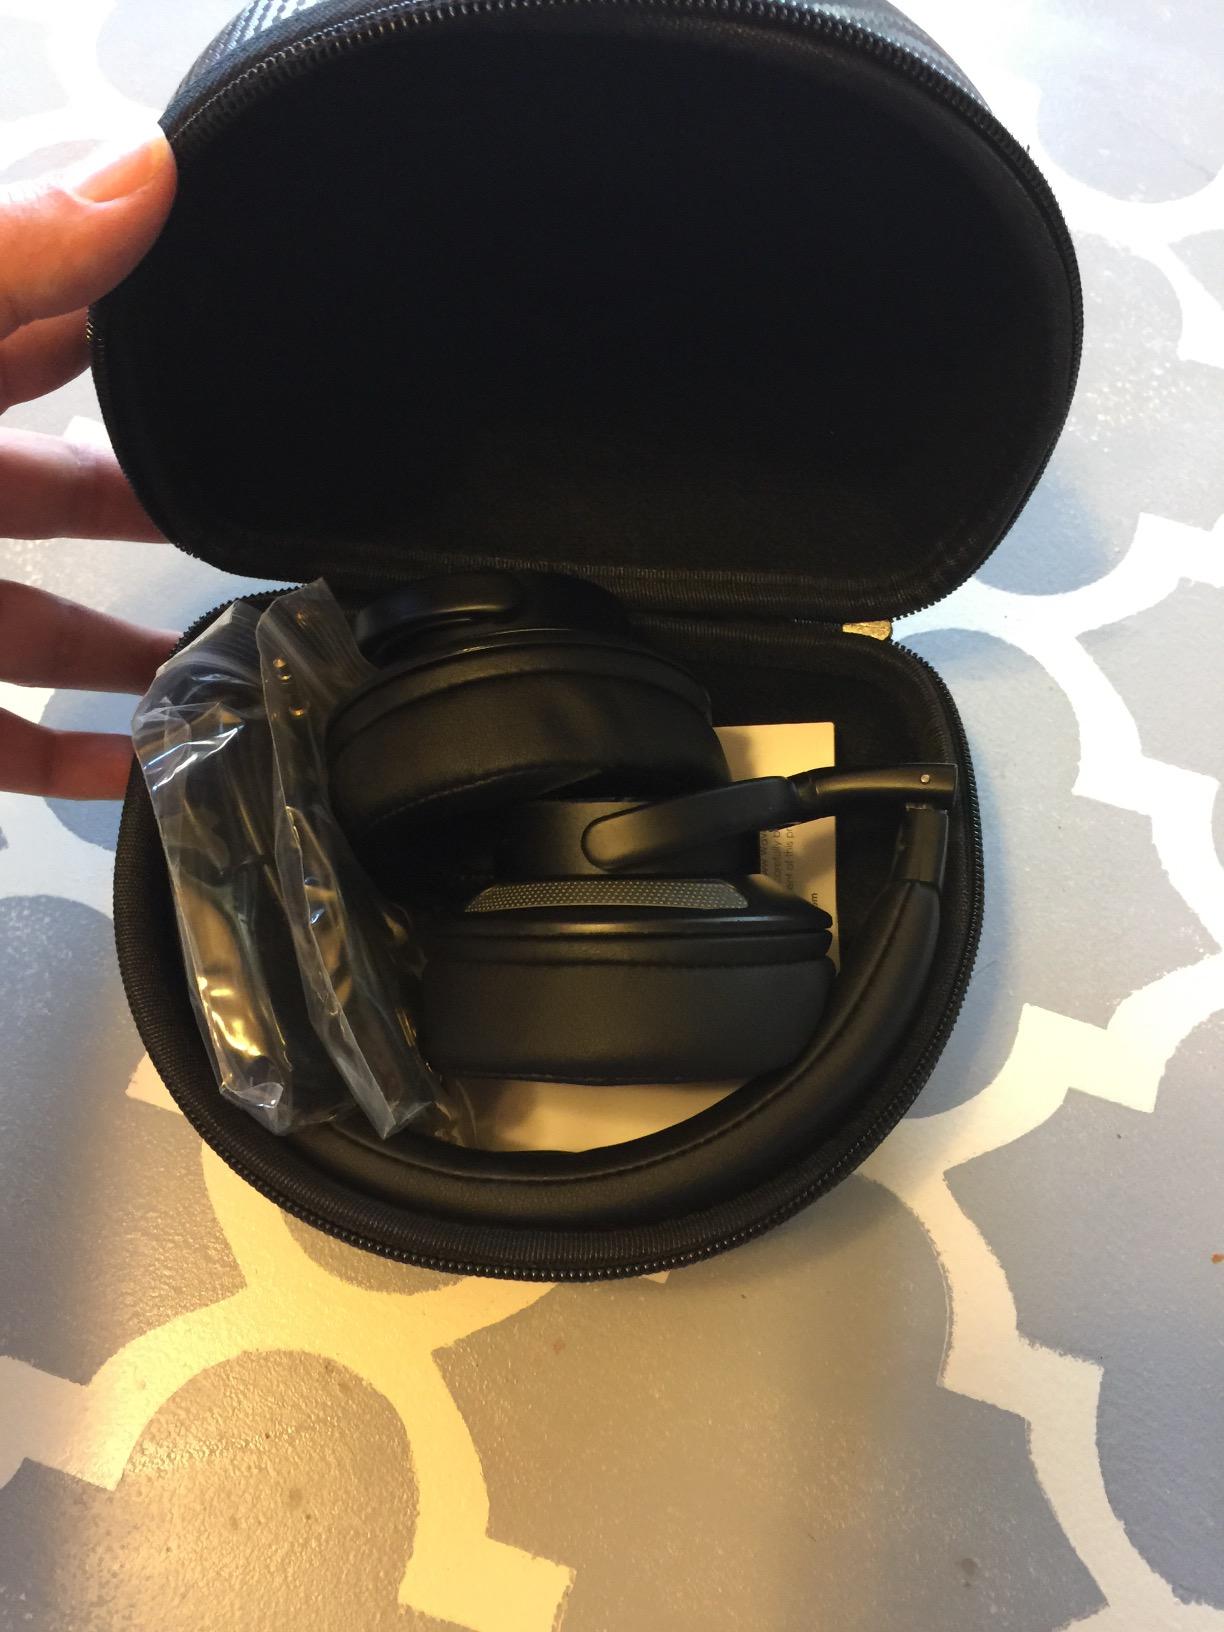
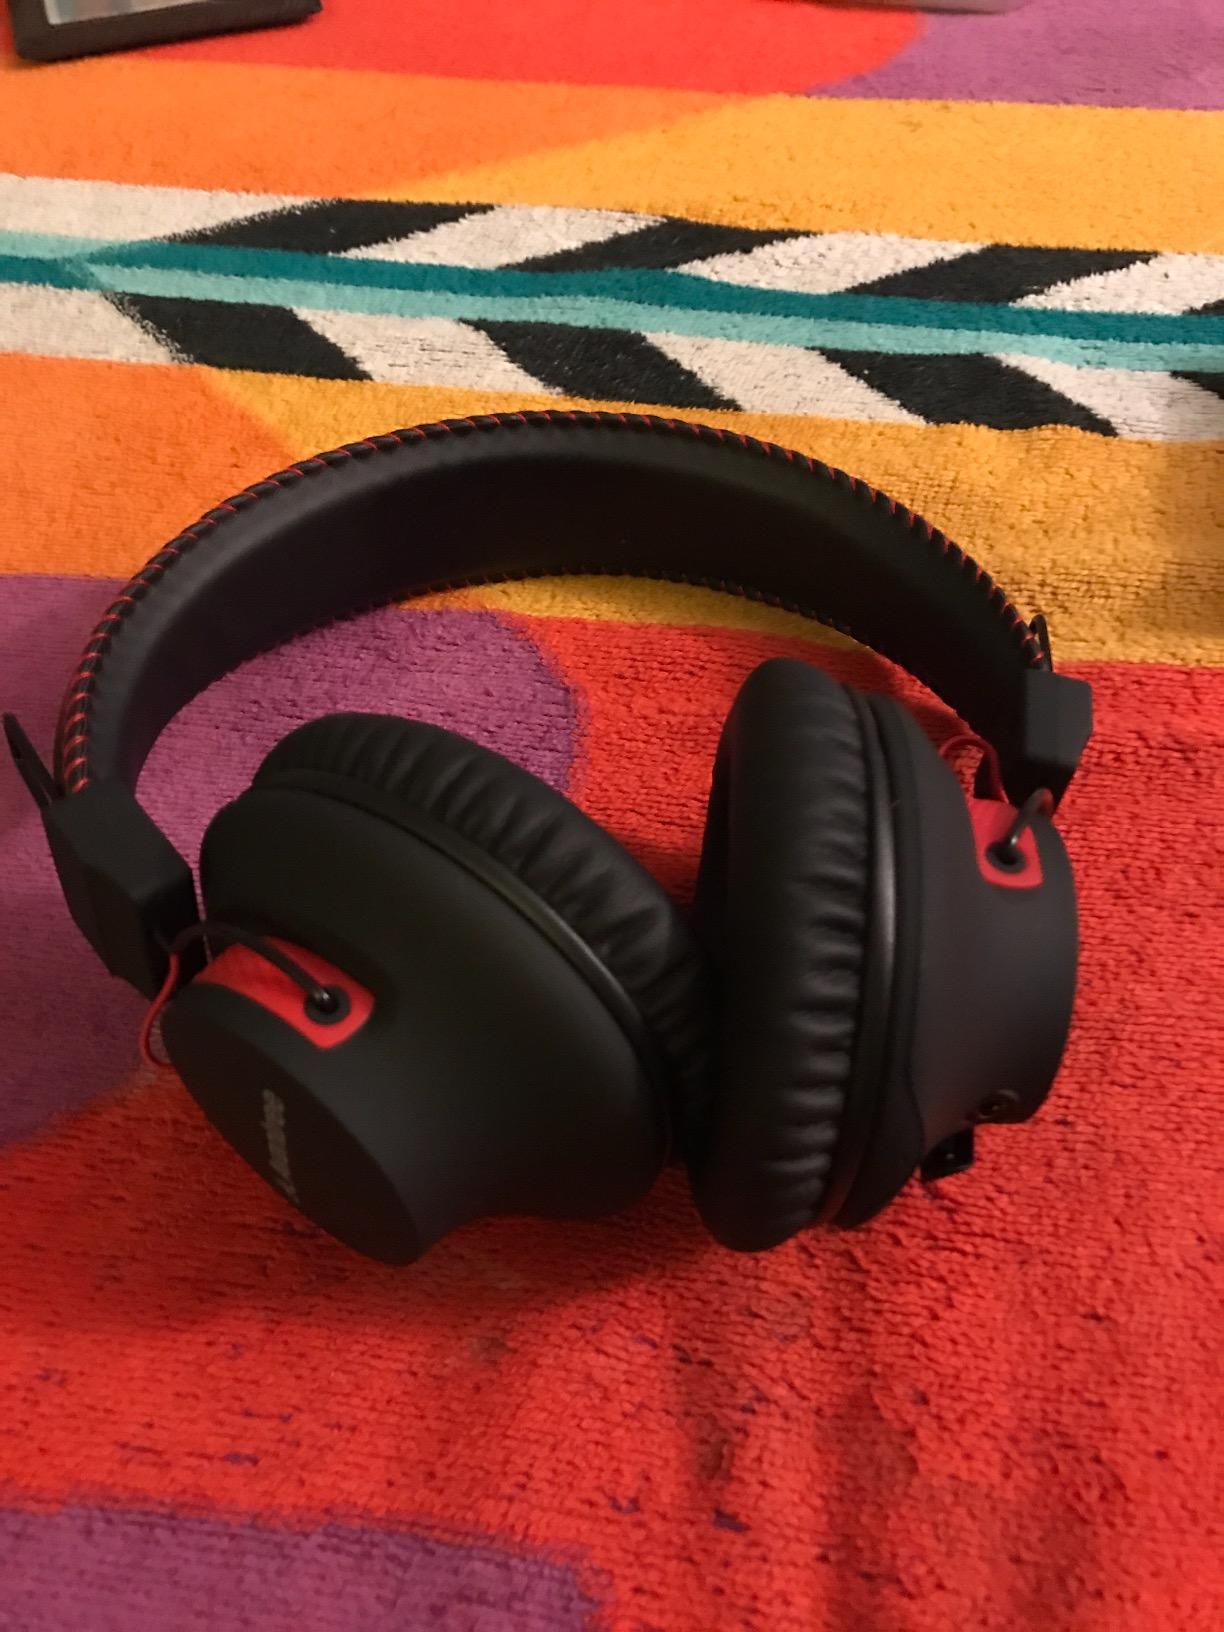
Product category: headphones
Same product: no